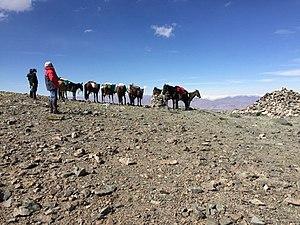
Un apacheta, mot issu des langues quechua et aimara apachita signifiant « lieu de repos », est un monticule de pierres entassées en forme conique. Ils sont créés par les populations indigènes des Andes en Amérique du Sud comme offrande à la déesse inca Pachamama et/ou aux déités du lieu, dans les passages difficiles des chemins. Il désigne par déformation les points culminants de la Cordillière des Andes.